Soldiers All

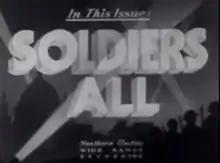
Title Frame

Soldiers All is a 20-minute 1941 Canadian documentary film, made by the National Film Board of Canada as part of the wartime "Canada Carries On" series. The film was directed and produced by Stuart Legg. "Soldiers All" describes the experiences in 1941 of soldiers, airmen and sailors in Great Britain and Canada during wartime. The film's French version title is "Frères d'armes".